Friends in Trouble

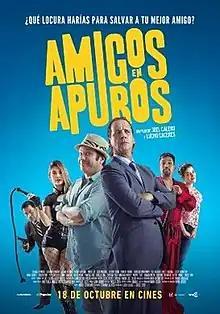
Theatrical release poster

Friends in trouble (Spanish: Amigos en apuros) is a 2018 Peruvian comedy film written and directed by Joel Calero & Lucho Cáceres (in his directorial debut). It stars Lucho Cáceres and Christian Thorsen. It premiered on October 18, 2018 in Peruvian theaters.